Salamander (metallurgy)

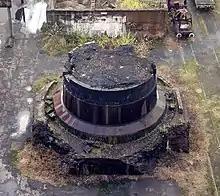
Salamander at , Germany

A salamander (or deadman's foot, furnace sow or furnace bear) in metallurgy means all liquid and solidified